Devonport Naval Heritage Centre

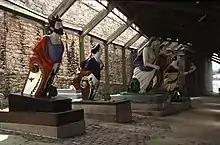
The historic figureheads were formerly displayed under No. 1 Slip cover in the South Yard.

In 2020 the museum's collection of thirteen historic Royal Naval figureheads was transferred to the Plymouth City Museum and Art Gallery and (after extensive restoration work had been carried out) they were put on display in a new gallery there called 'The Box'.